Karl Schroeder

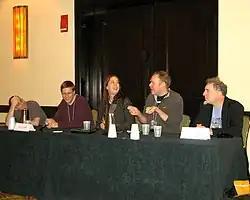
Karl Schroeder (second from left) on a panel at ConFusion 2008

Karl Schroeder (born September 4, 1962) is a Canadian science fiction author and futurist. His novels present far-future speculations on topics such as nanotechnology, terraforming, augmented reality, and interstellar travel, and are deeply philosophical. More recently he also focuses on near-future topics. Several of his short stories feature the character Gennady Malianov.